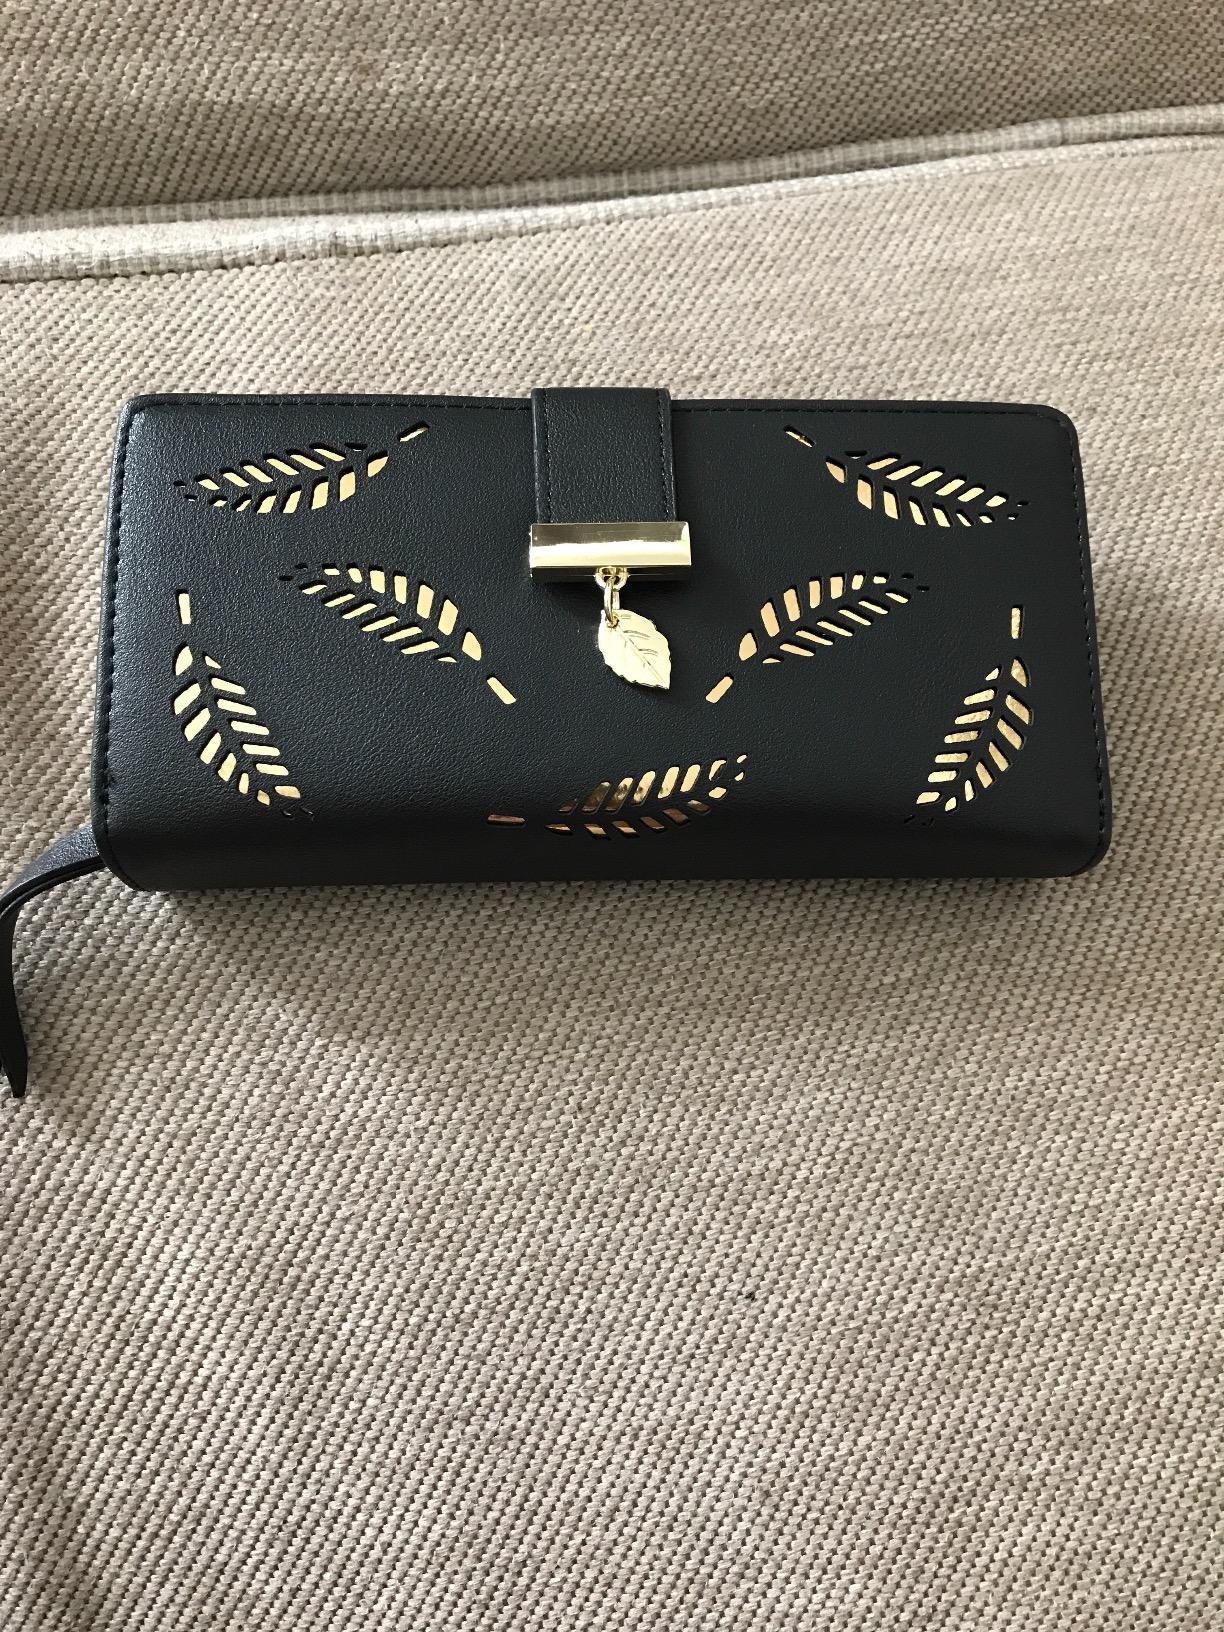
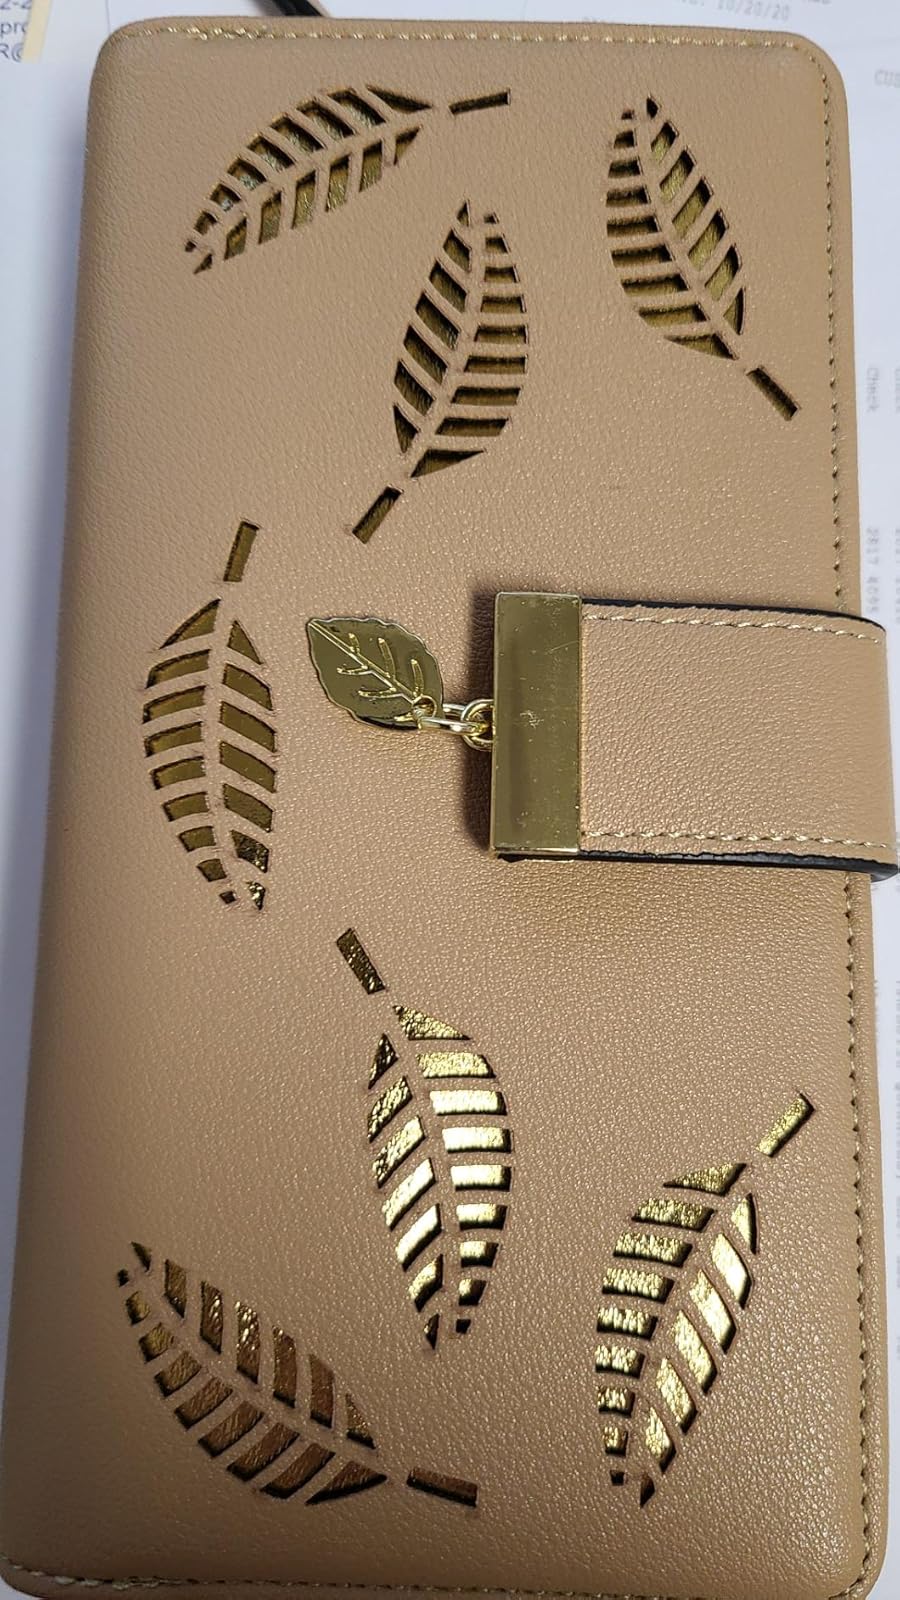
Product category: accessories_wallet
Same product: no